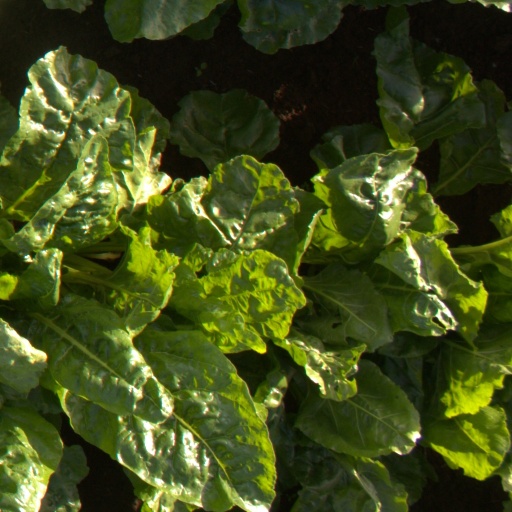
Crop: sugar beet